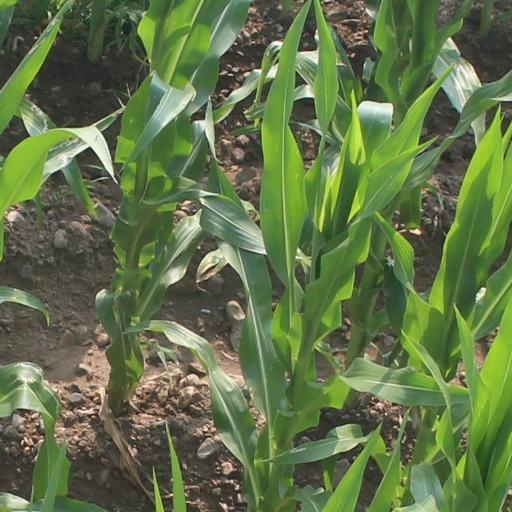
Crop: maize; corn